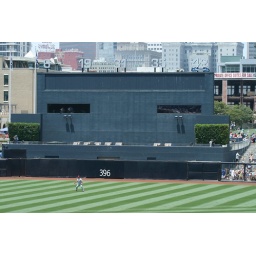
The large outfield wall in center field at Petco Park in San Diego, CA.